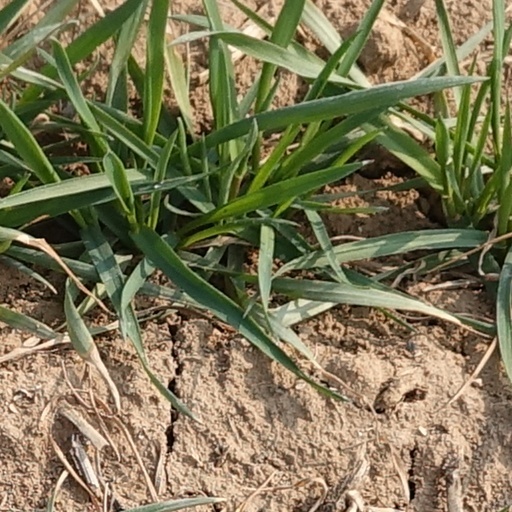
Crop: wheat